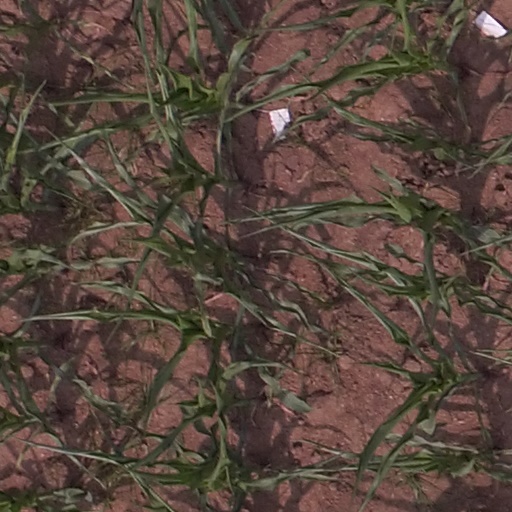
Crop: maize; corn